Akhtala

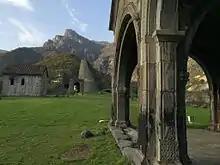
Looking towards the gate of Akhtala Monastery

The area is rich with copper, lead and silver mines which are of industrial importance and are being utilized. The main industrial enterprise of the town is the "Akhtala Mining Plant" which is owned by the "Metal Prince" company. There are small manufacturing establishments in the town for food productions.